Hanamaki Station

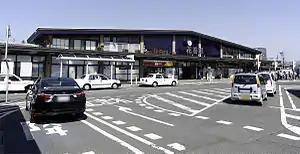
Hanamaki Station in May 2015

is a junction railway station in the city of Hanamaki, Iwate, Japan, operated by the East Japan Railway Company (JR East).